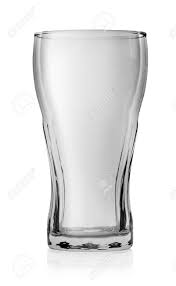
Waste category: glass